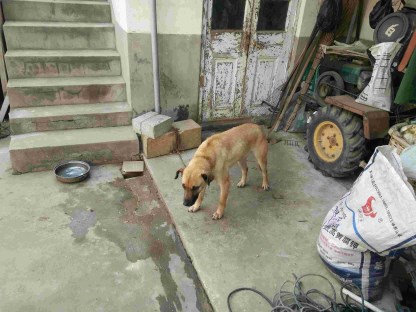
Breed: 3336-n000121-chinese_rural_dog